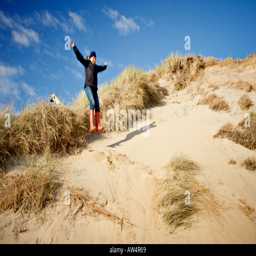
lady jumping off a sand dune in winter